List of aerial tramways

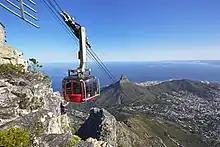
Table Mountain Aerial Cableway

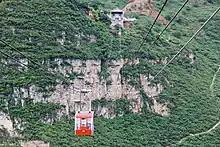
Gulucun Cable Car

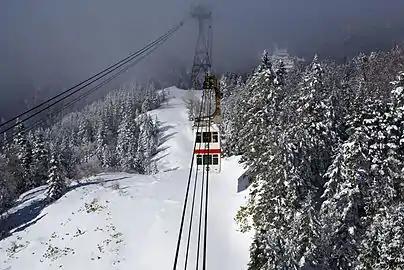
Shinhotaka Ropeway with a double decker cabin.

Among 170 aerial lifts in Japan, 73 lines are aerial tramways, including 1 funitel. 69 aerial tramways operate full season. See the above article for the full listing of aerial lifts in the country (including gondola lifts). Some notable aerial tramways include: